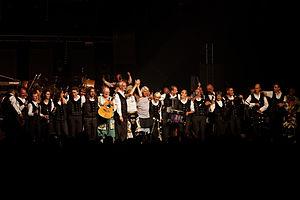
Le Bagad de Nantes, anciennement Bagad Gilles de Retz, est un ensemble traditionnel de musique bretonne, créé en 1968. Il représente la culture bretonne en pays Nantais. Il évolue actuellement en 2ᵉ catégorie du championnat national des bagadoù.